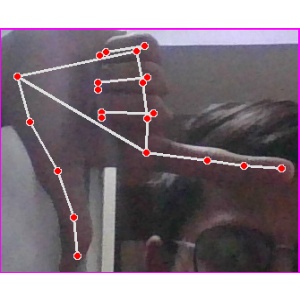
अक्षर: ख